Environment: real
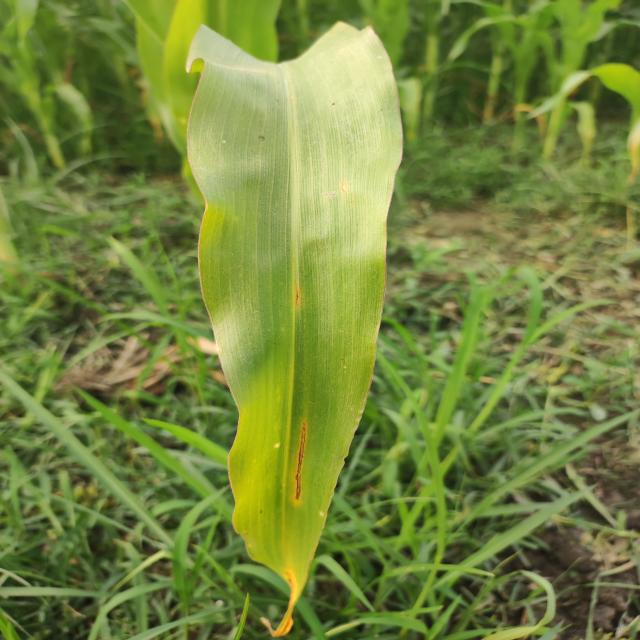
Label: northern_corn_leaf_blight